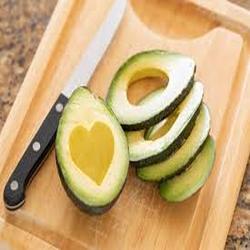
Label: Avocado